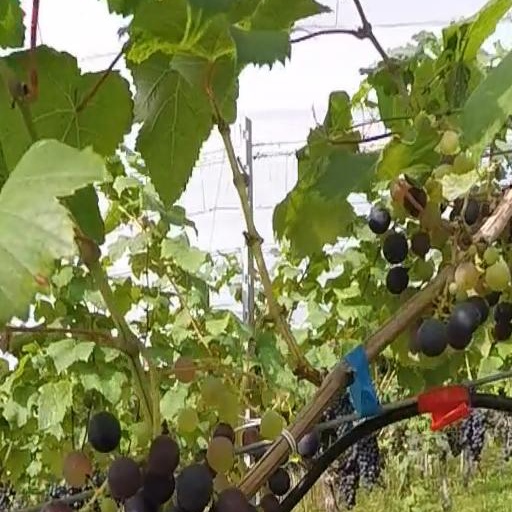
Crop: grape